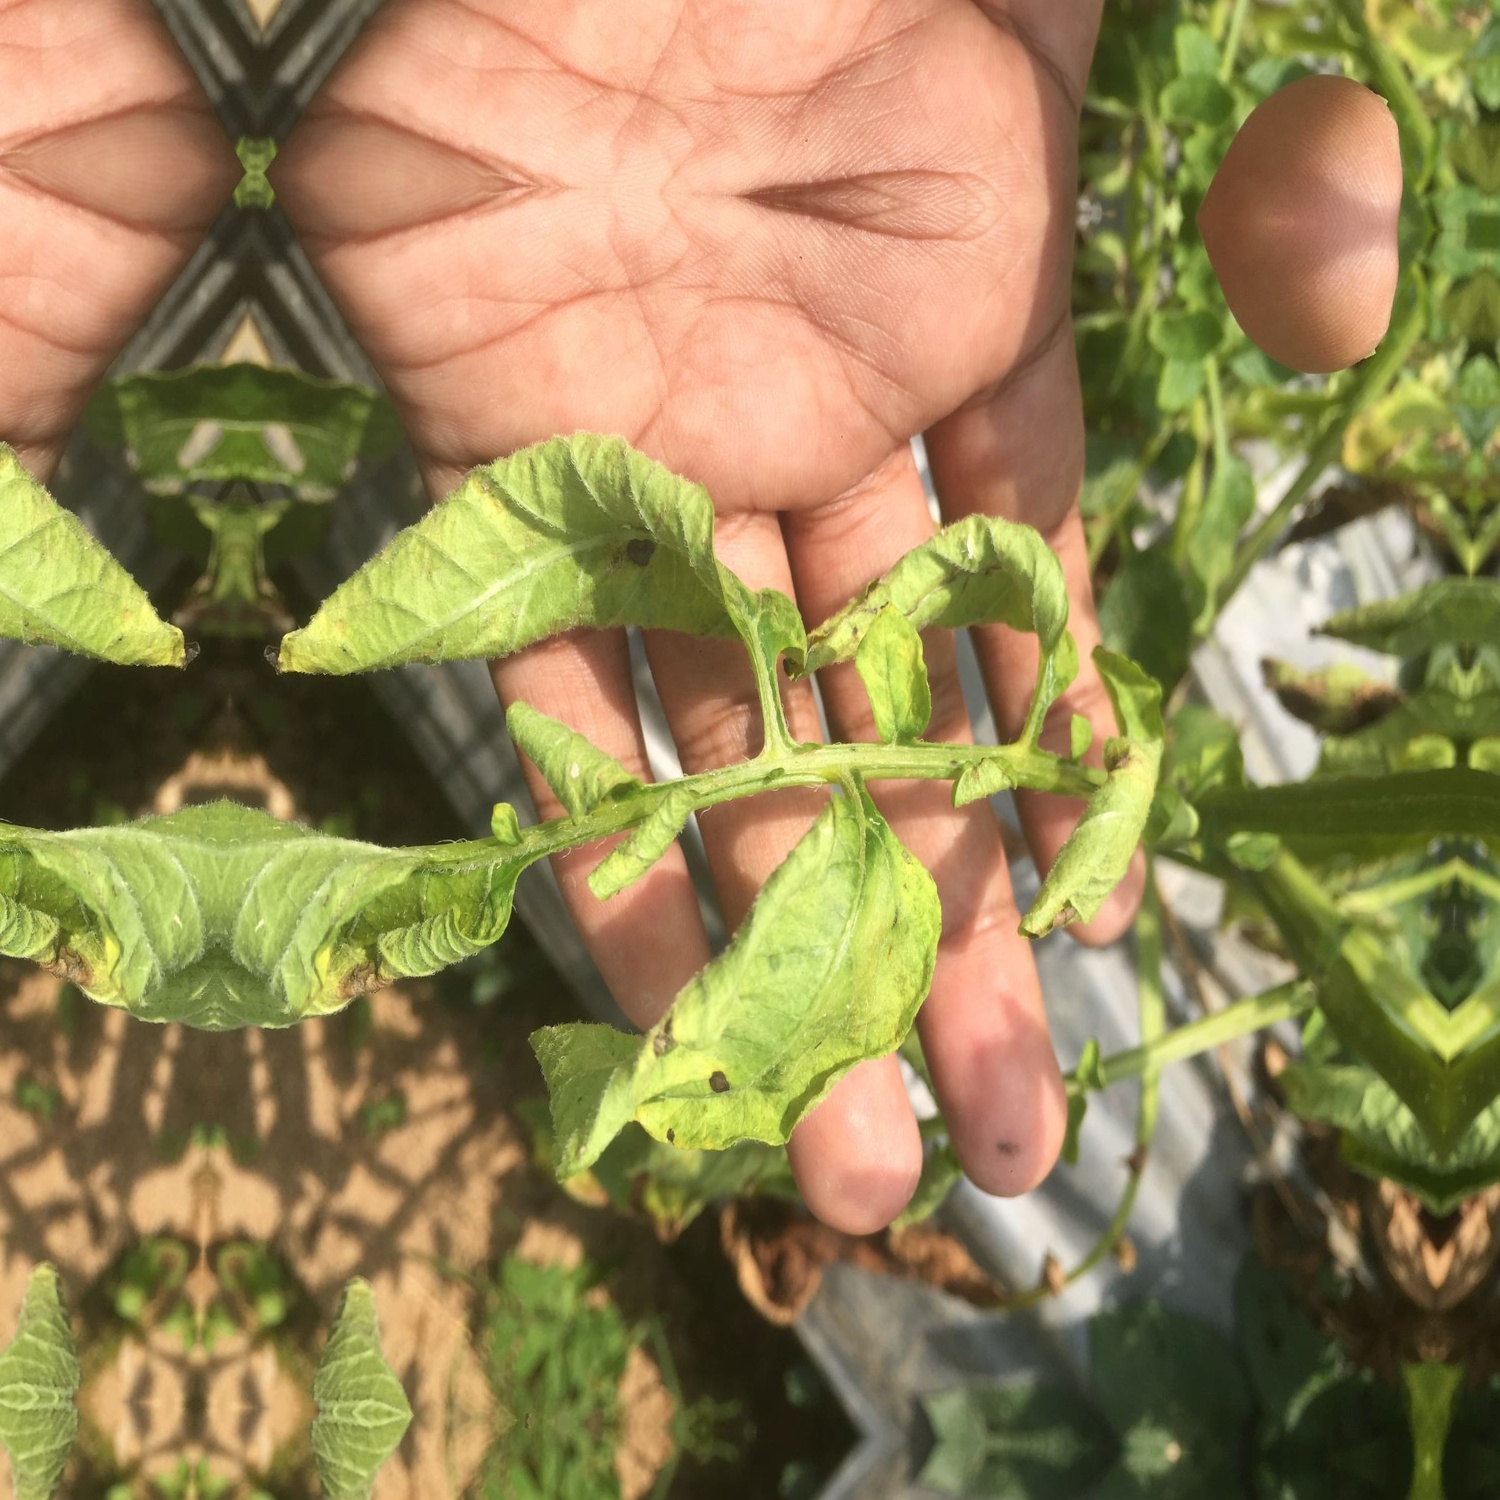
Etiqueta: Pudricion_Parda